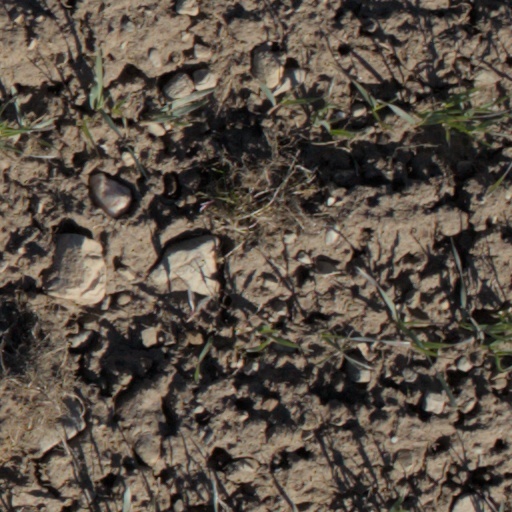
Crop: wheat